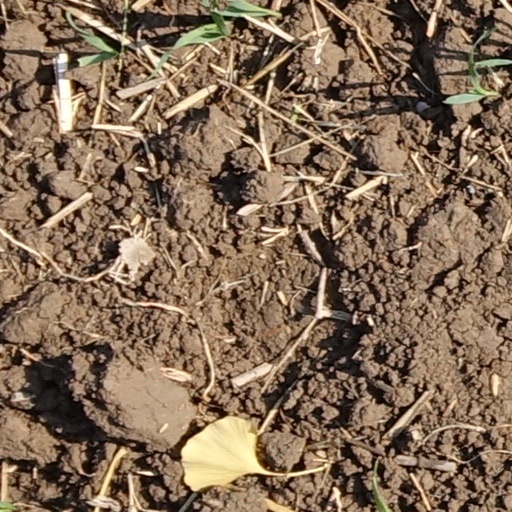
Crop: wheat